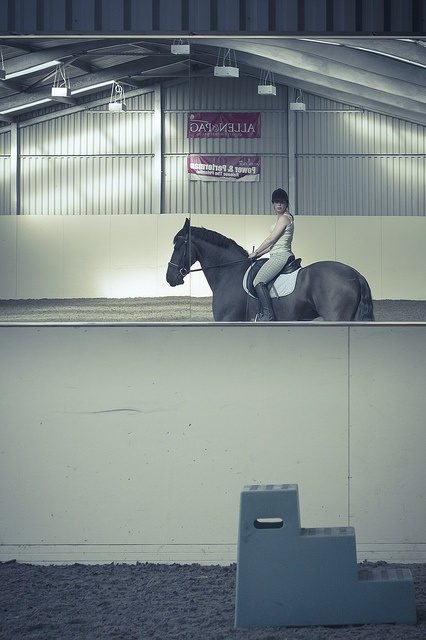
a woman is riding a horse in a room
A woman on her horse rides across the room
Black horse and rider inside a building with a three-step platform.
A person that is sitting on a horse.
A women who is sitting on a horse.